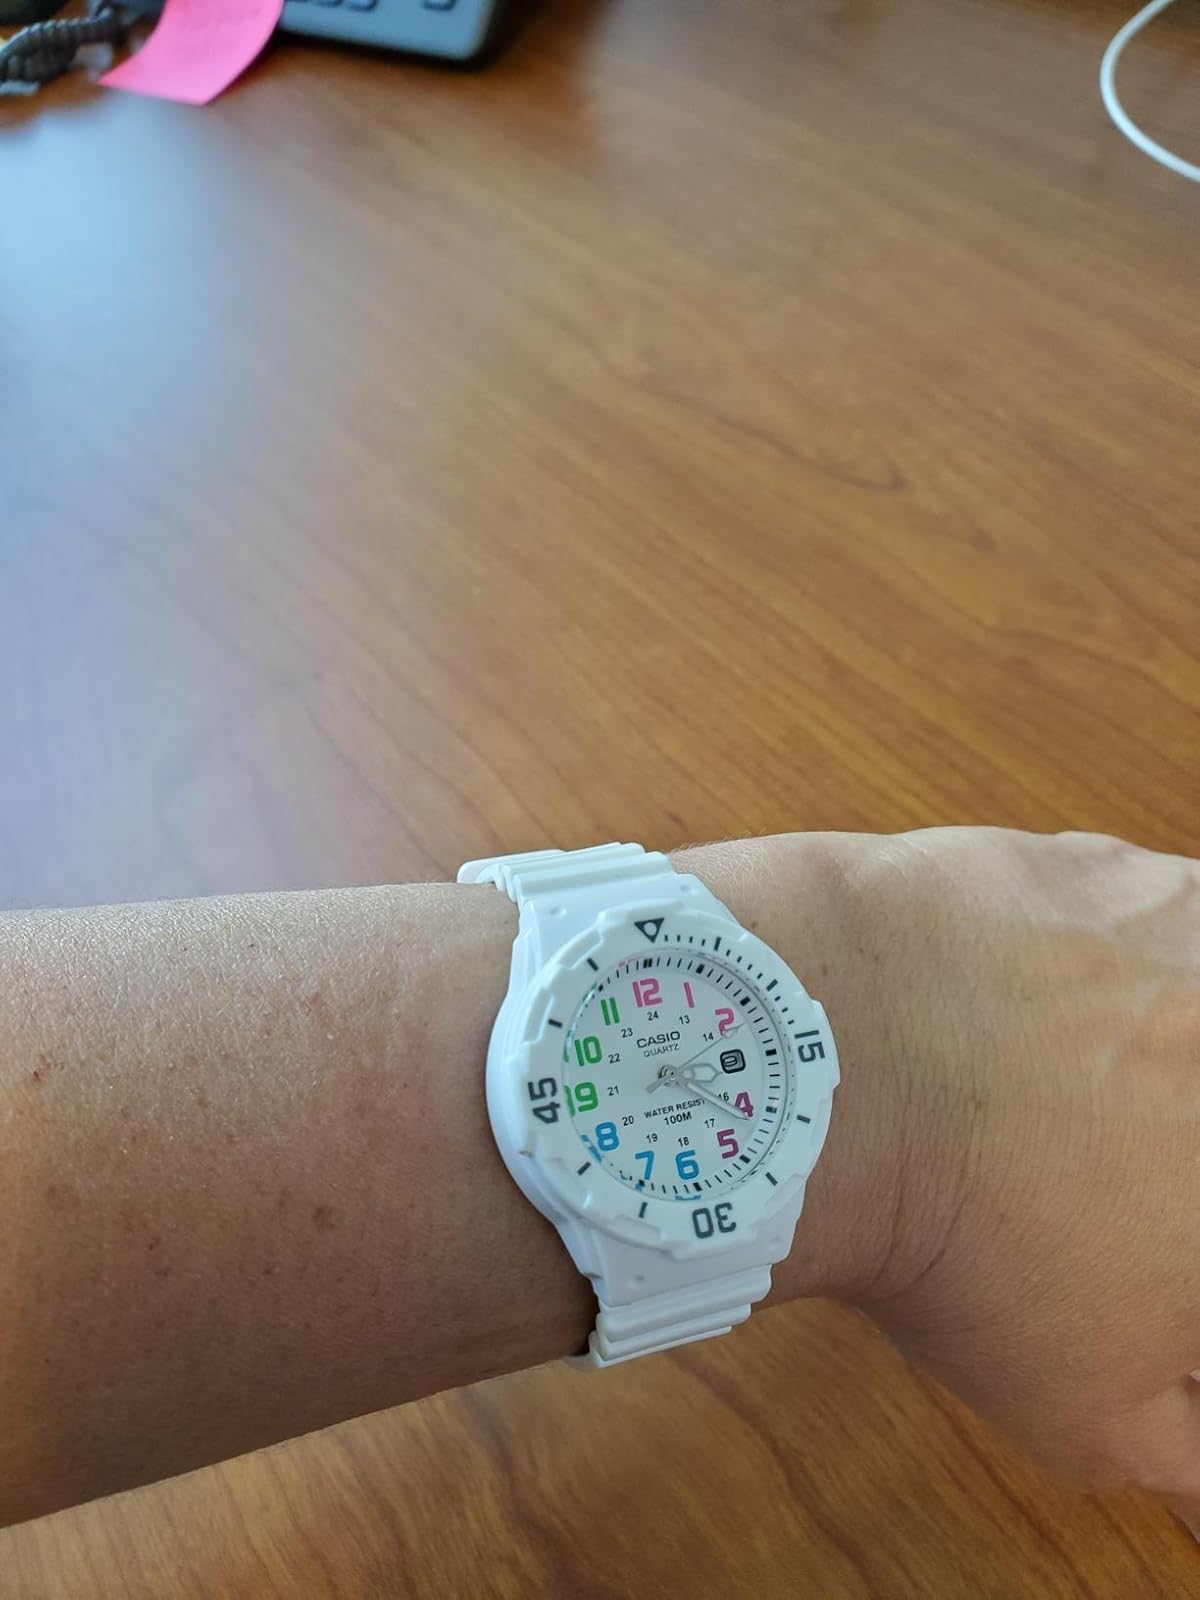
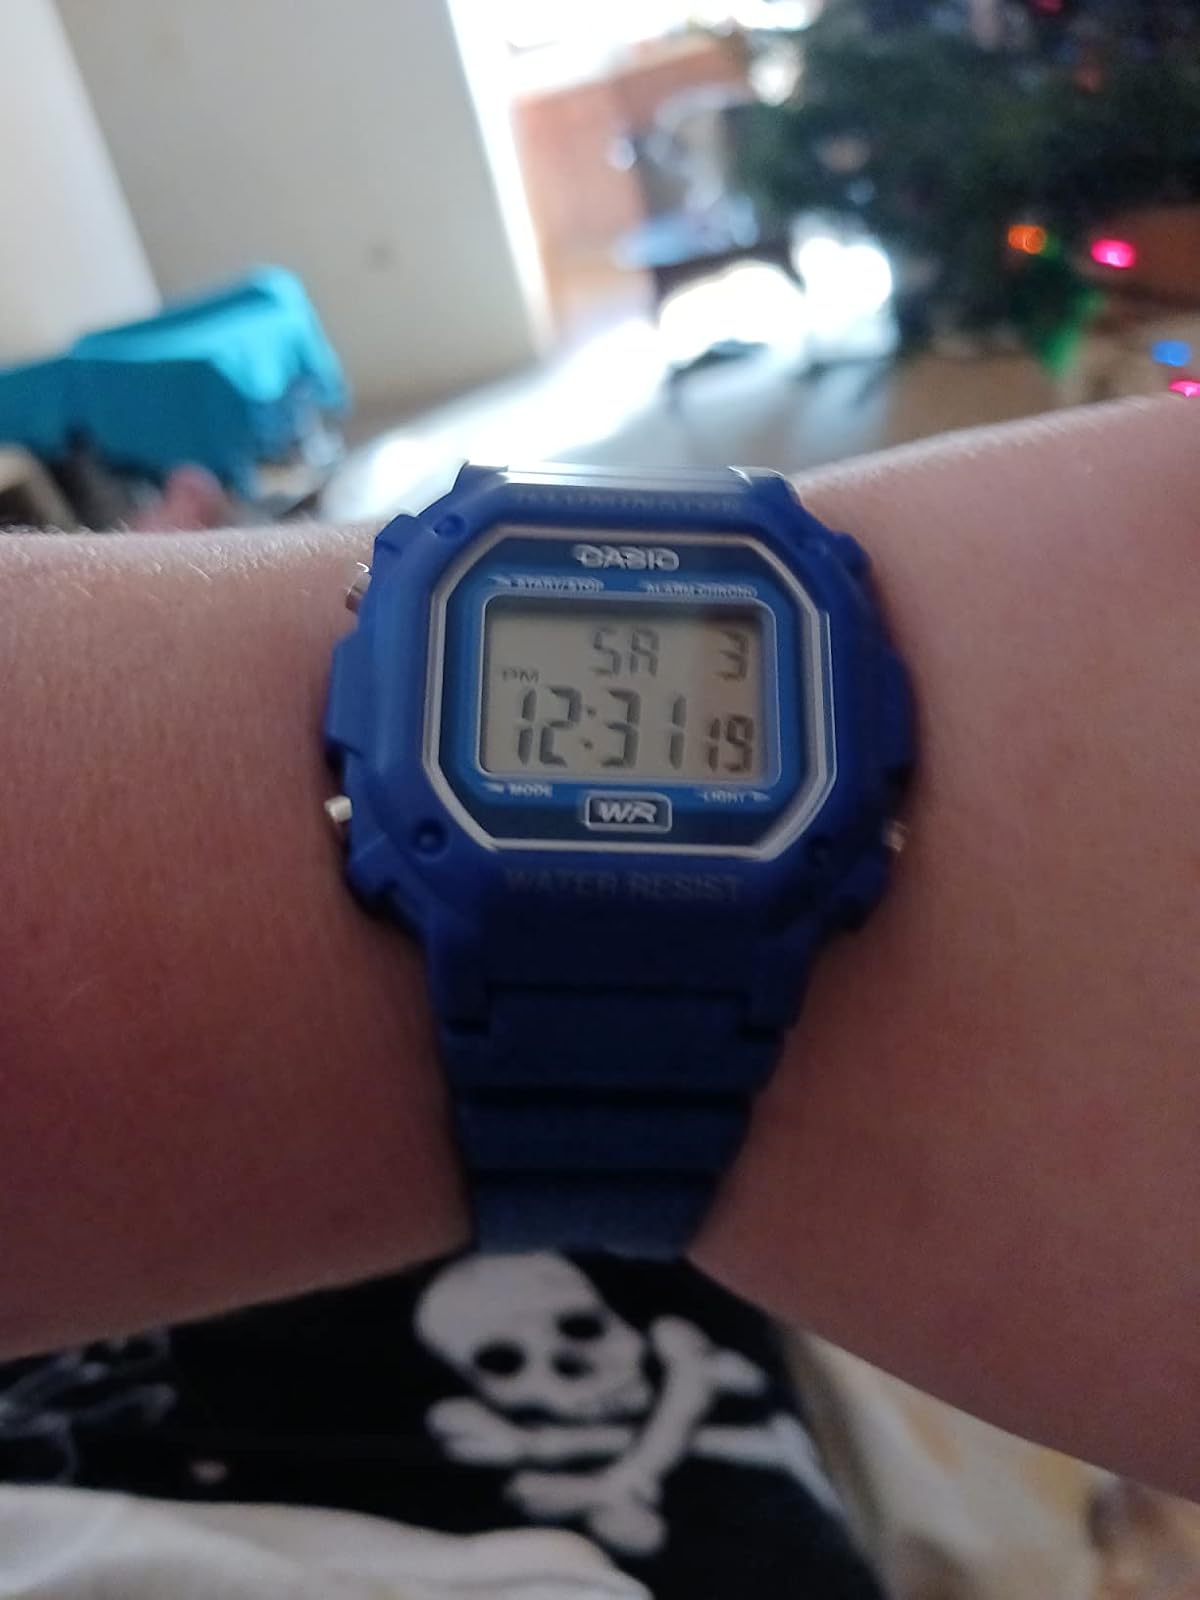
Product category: accessories_watch
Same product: no